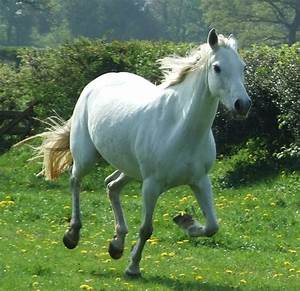
Label: horse